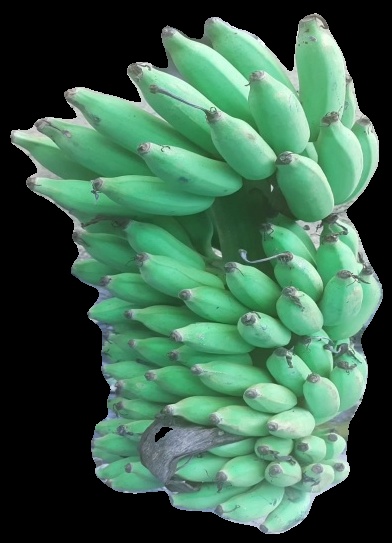
Variety: elakki-bale
Grade: grade2